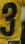
Number: 3